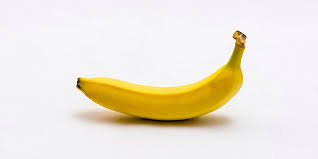
Waste category: biological